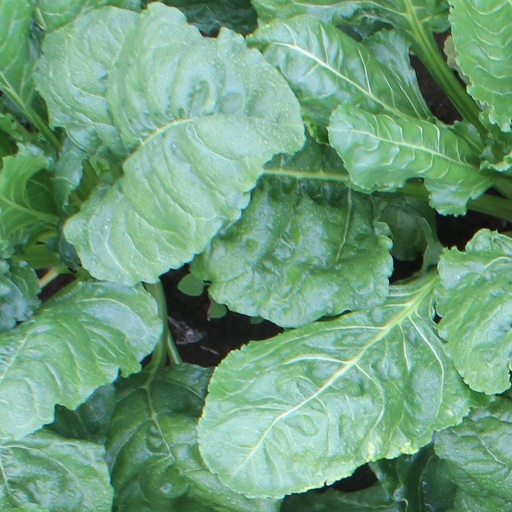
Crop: sugar beet